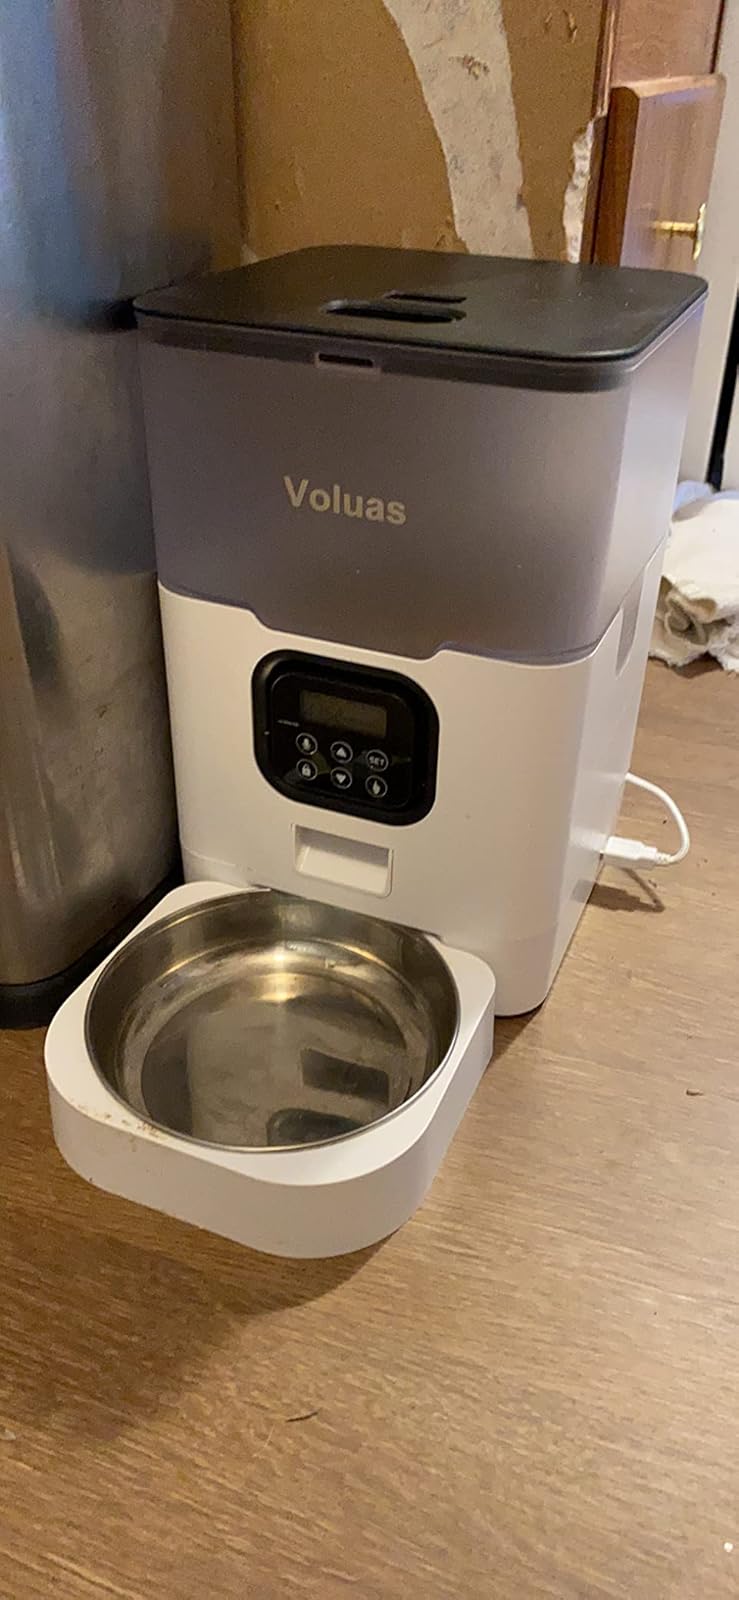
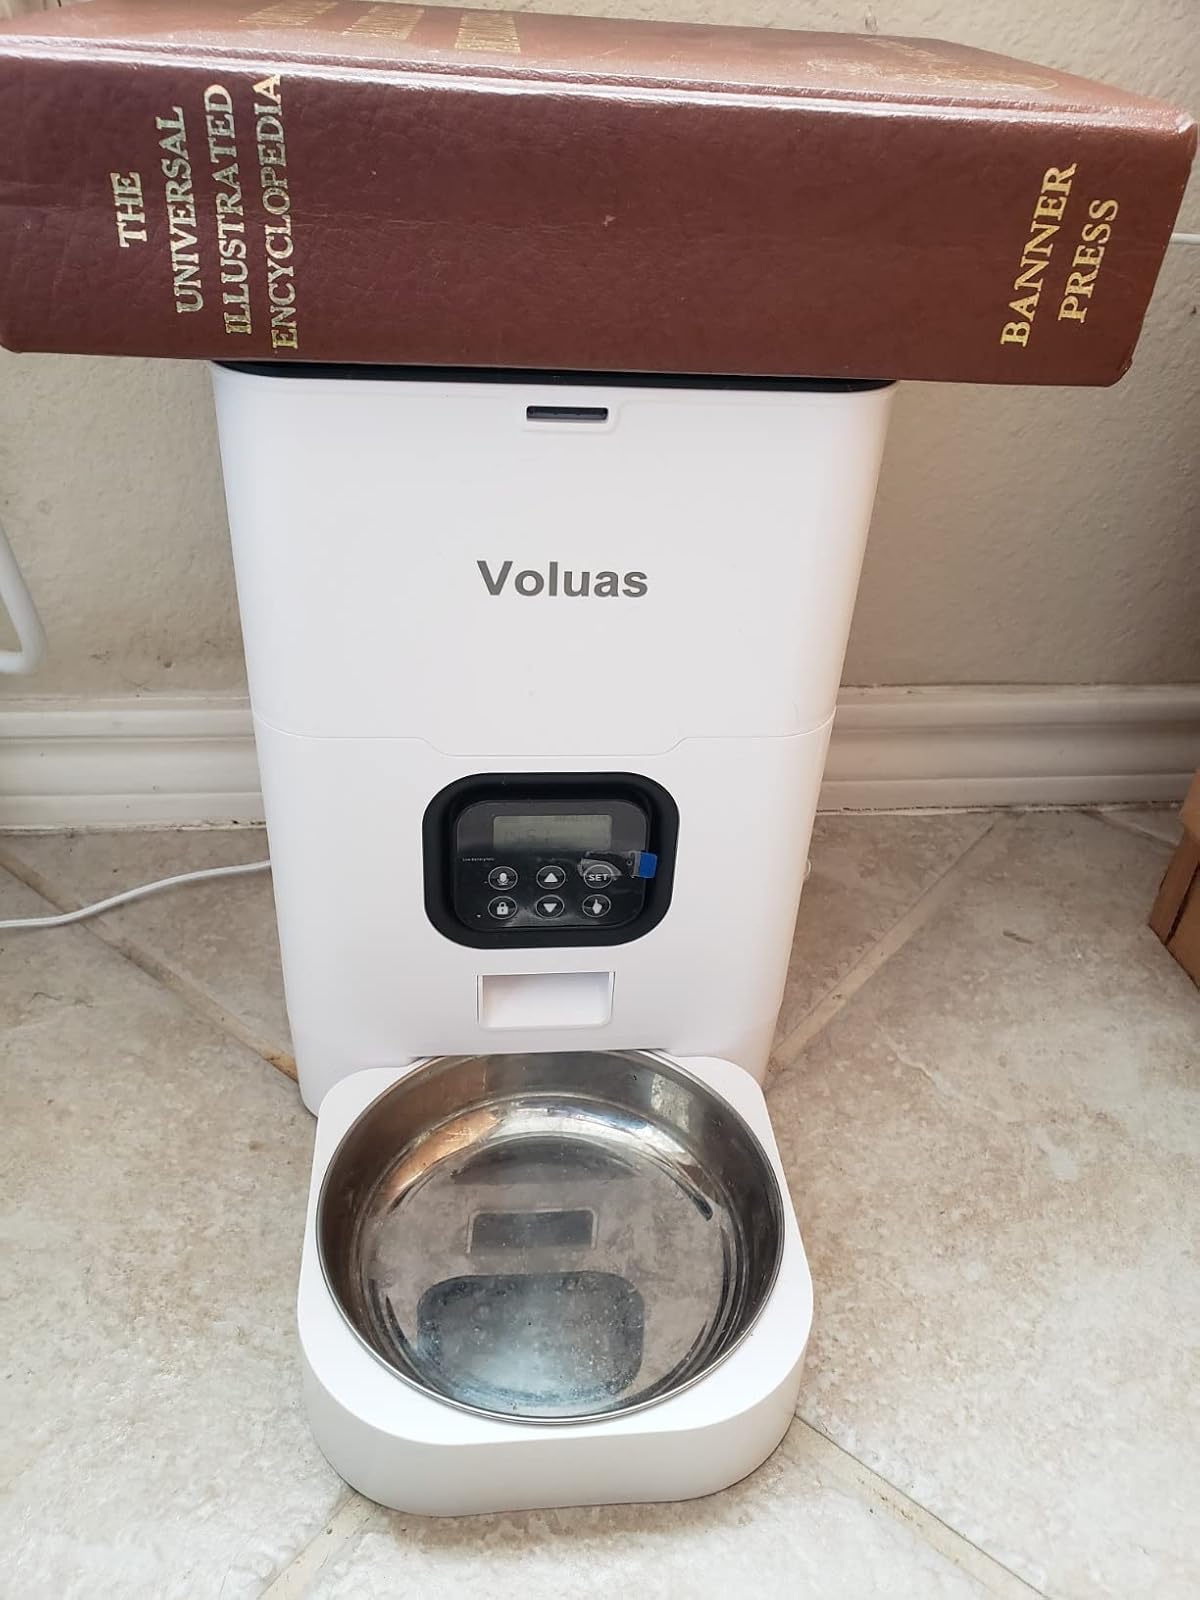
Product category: items_feeder
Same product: no